Pencalang

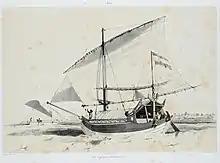
Pencalang (mislabelled as mayang) at full sail, Java, 1841

Pencalang is a traditional merchant ship from Nusantara. Historically it was also written as pantchiallang or pantjalang. It was originally built by Malay people from the area of Riau and the Malay Peninsula, but has been copied by Javanese shipwrights. By the end of the 17th century this ship has been built by Javanese and Chinese shipbuilders in and around Rembang. However it was a popular choice for Balinese skippers followed by Sulawesian skippers.